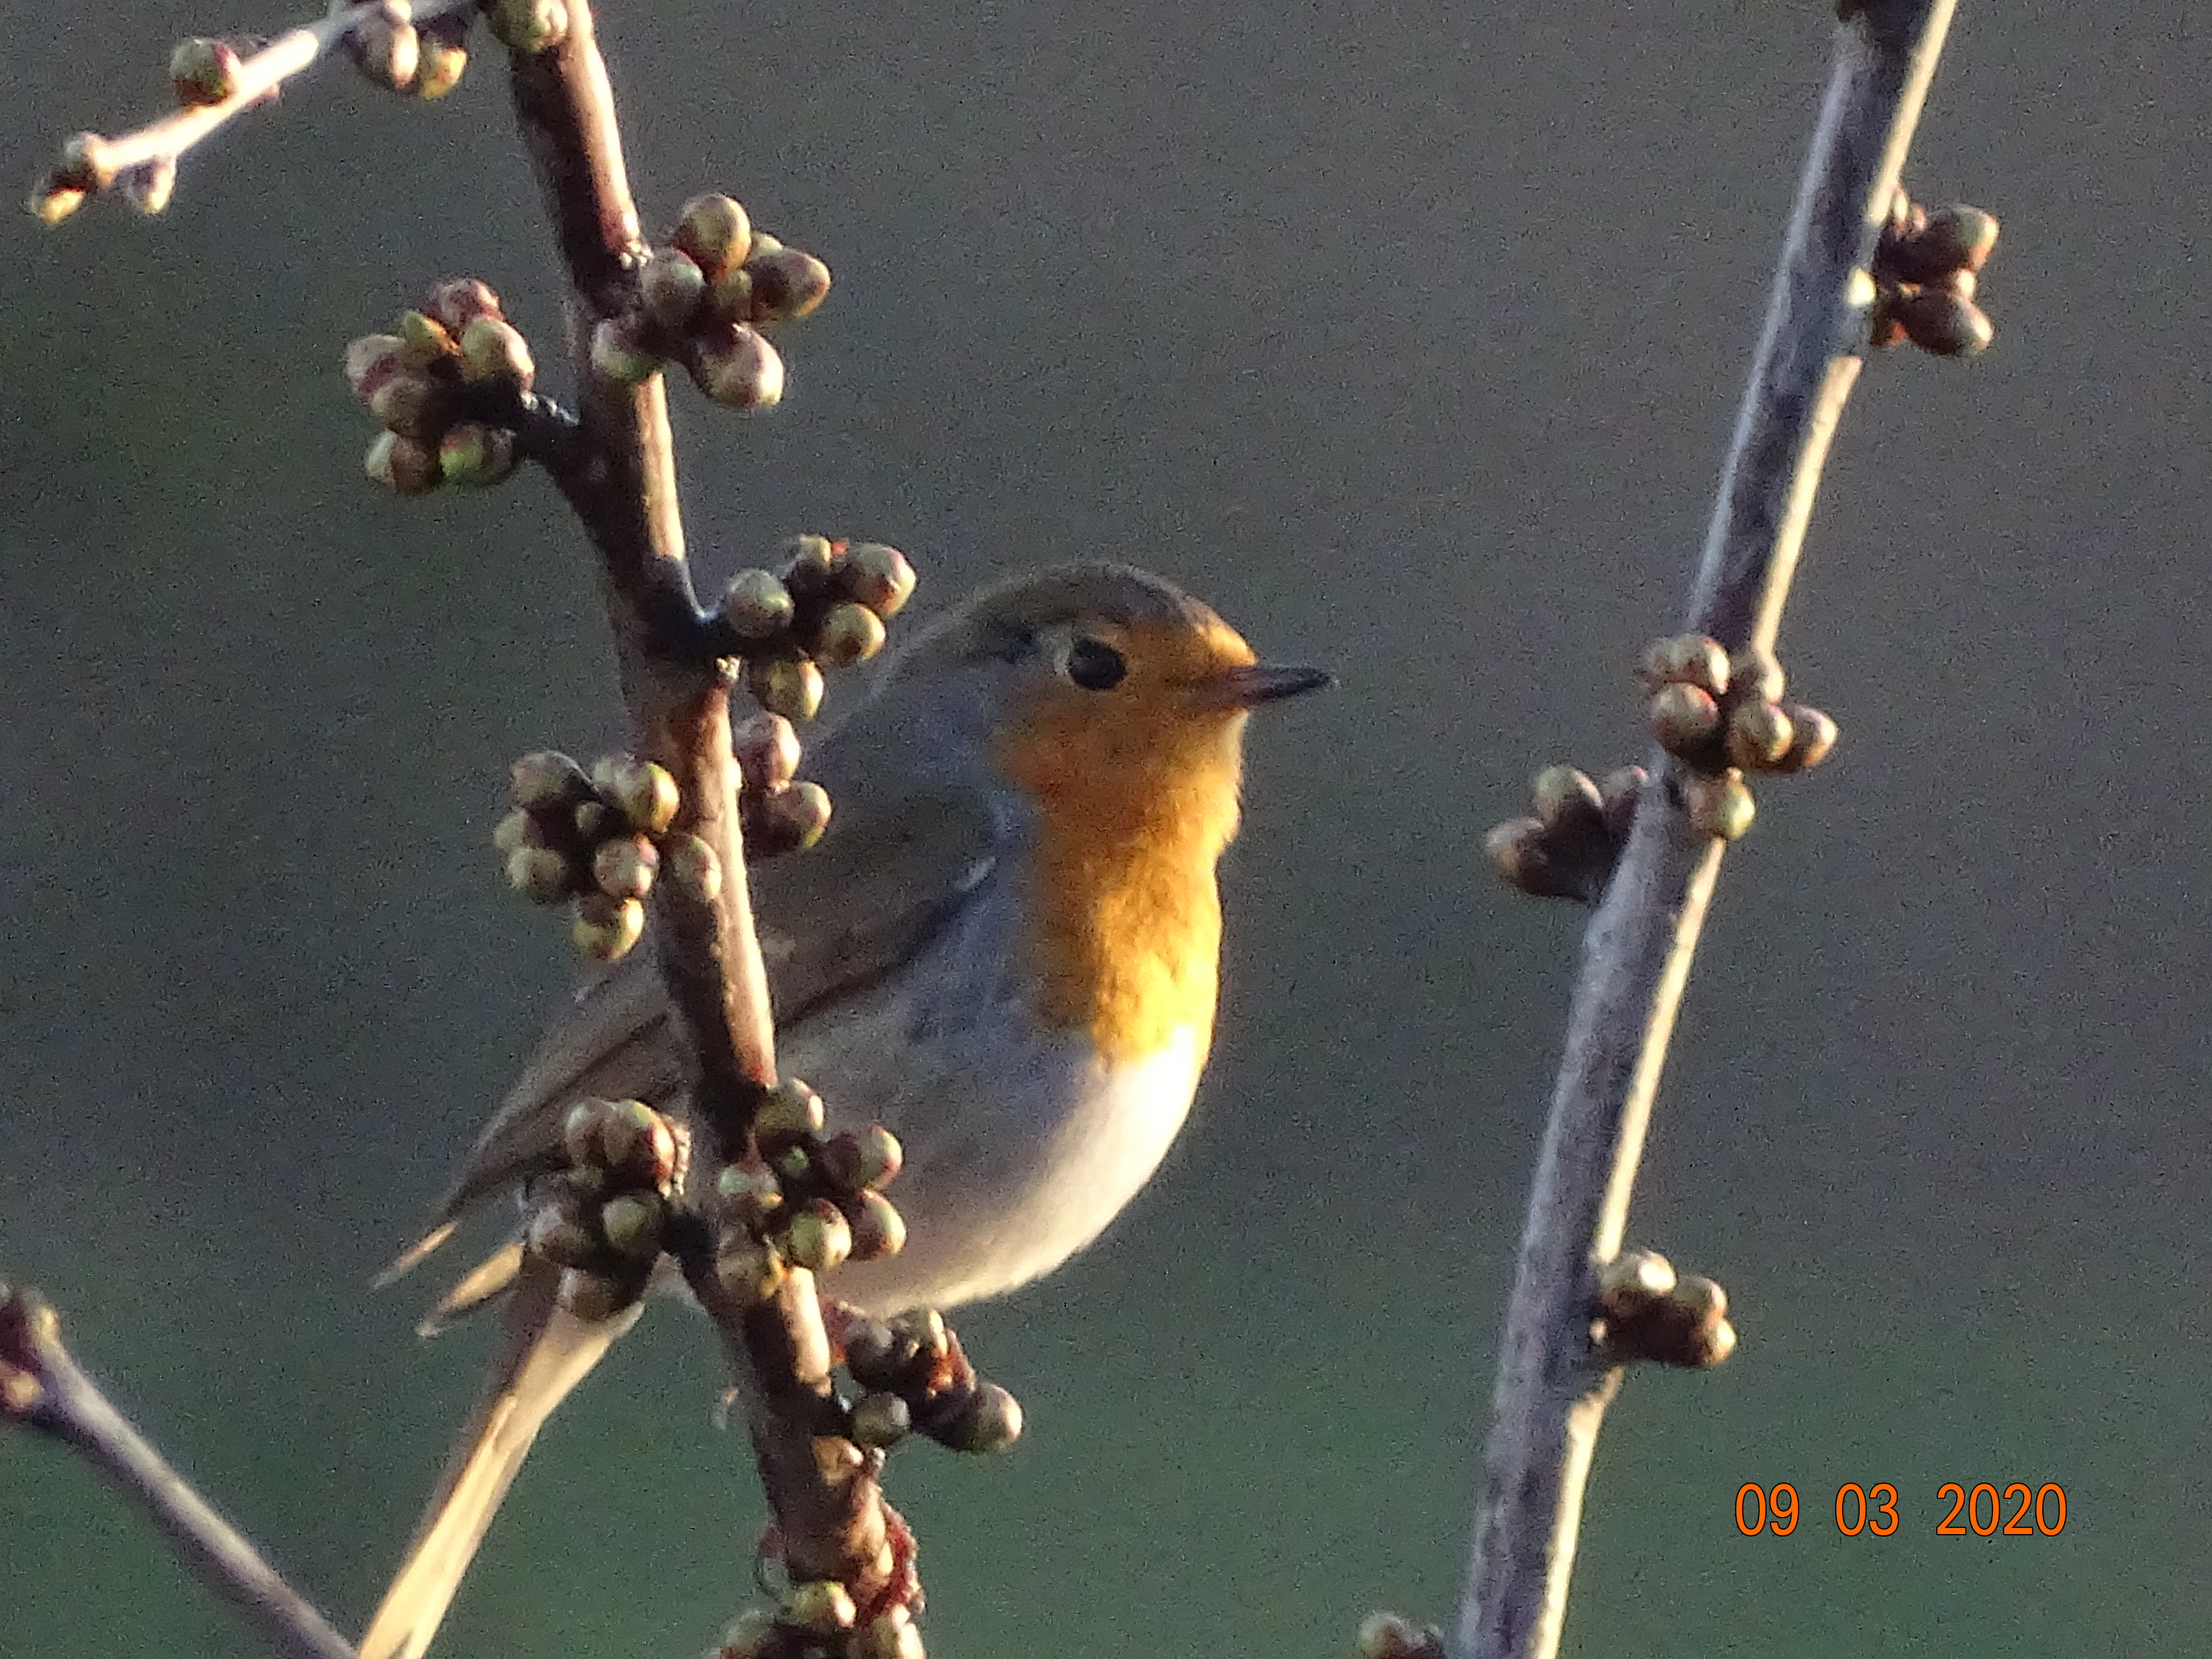
bird, animal, beak, old world flycatcher, songbird, perching bird, twig, european robin, emberizidae, wren, finch, plant